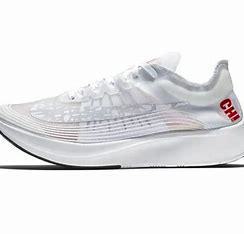
Brand: Nike
Model: Zoom Fly SP